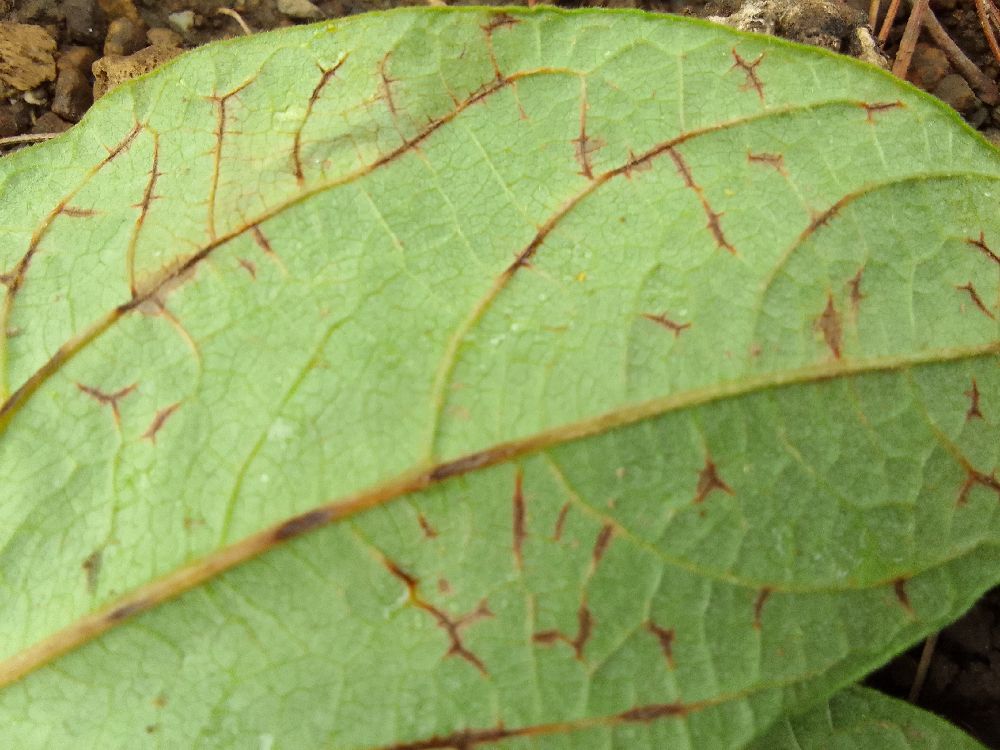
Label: anthracnose